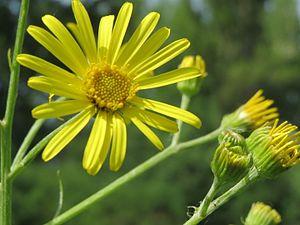
Cette liste de Tracheophyta de Bosnie-Herzégovine, ainsi que d’espèces introduites est un aperçu incomplet d’espèces de mousses, de fougères, de gymnospermes et d’angiospermes citées dans la littérature disponible en langues bosniaque, croate, serbe et serbo-croate. Cet aperçu n’inclue pas des espèces cultivées ni celles occasionnellement introduites.